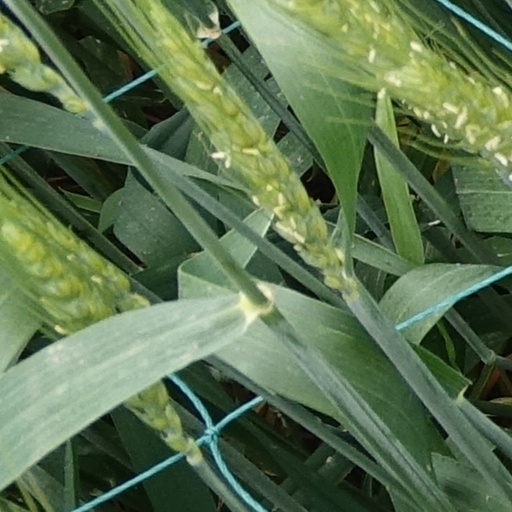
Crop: wheat